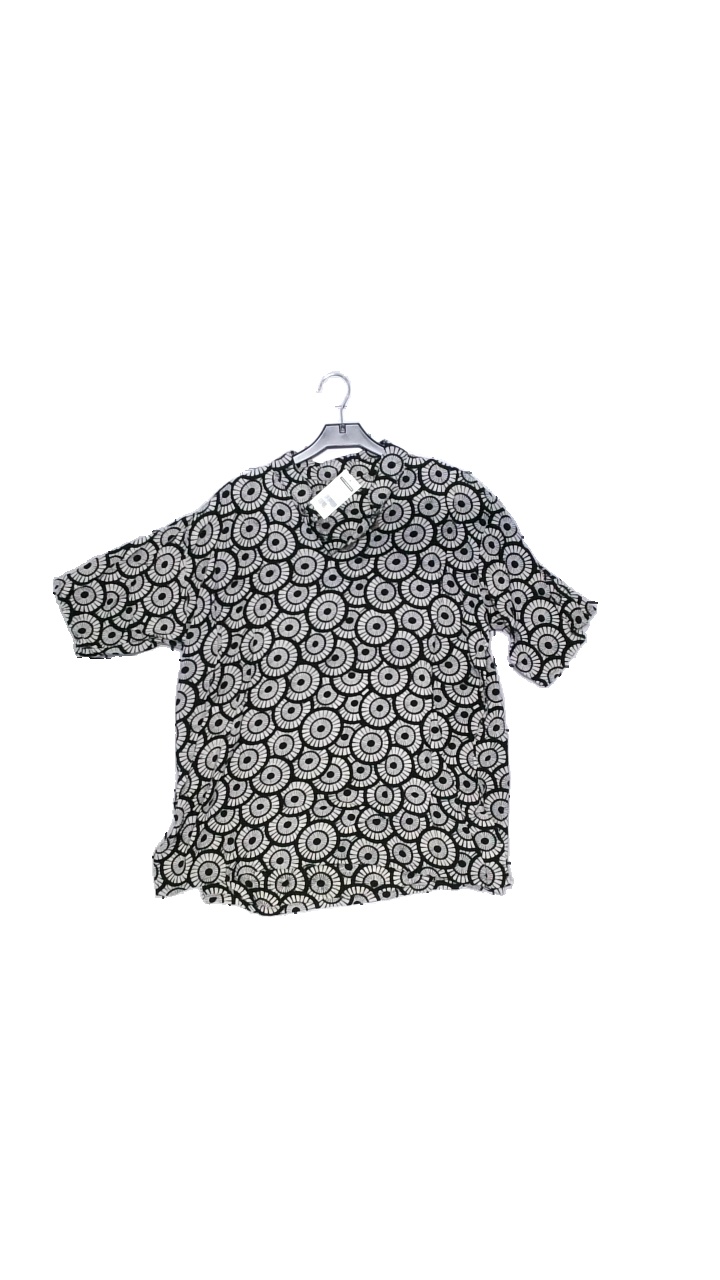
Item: Blouse (Ladies)
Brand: Missing
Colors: Black, White
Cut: Regular
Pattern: Geometric print
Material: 100% cotton
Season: All
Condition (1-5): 4
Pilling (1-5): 3
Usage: Reuse
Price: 50-100